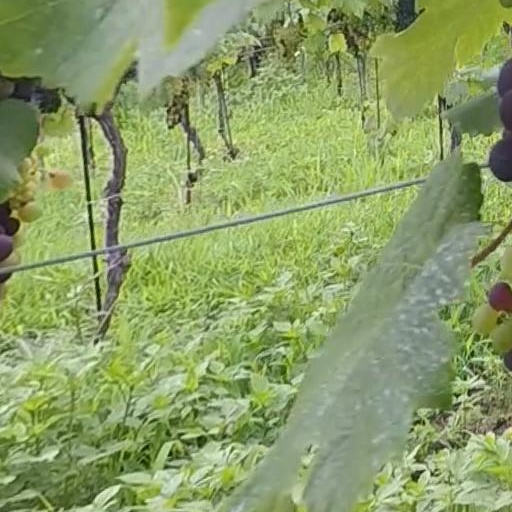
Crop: grape